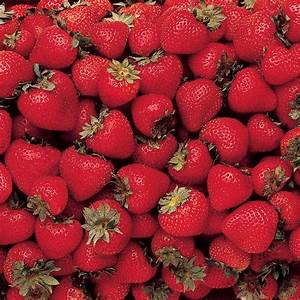
Label: Strawberry